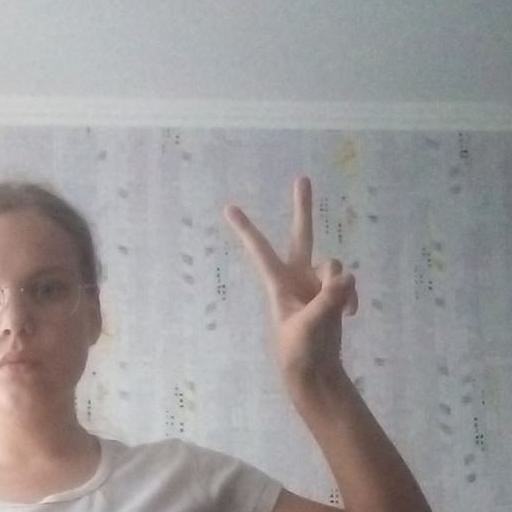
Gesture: peace